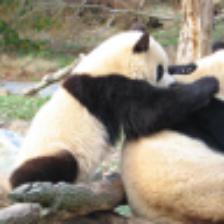
Label: NonHuman